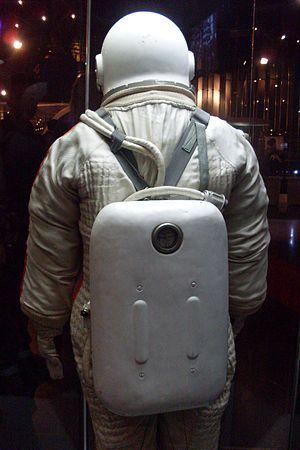
Combinaison spatiale Berkut au Memorial Museum of Astronautics (Moscou).